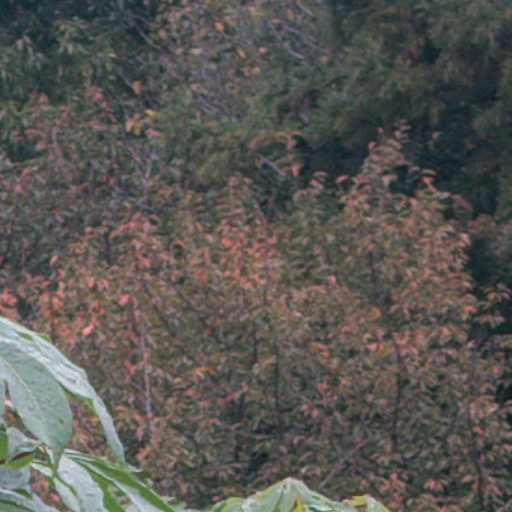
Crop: cassava